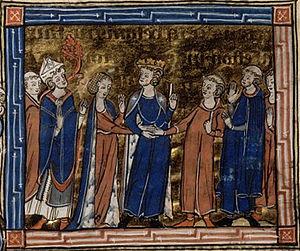
Mariage de Gui de Lusignan et de la sibylle de Jérusalem